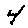
Label: 4